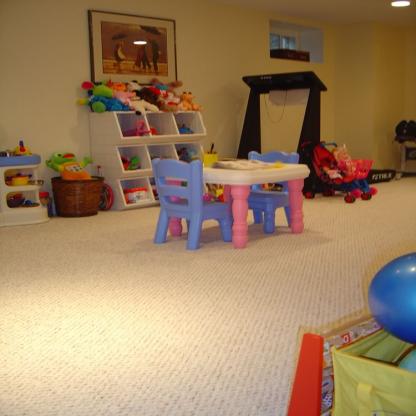
Scene: Indoor